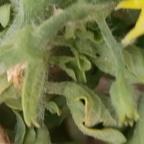
Crop: Tomato
Condition: mite-d